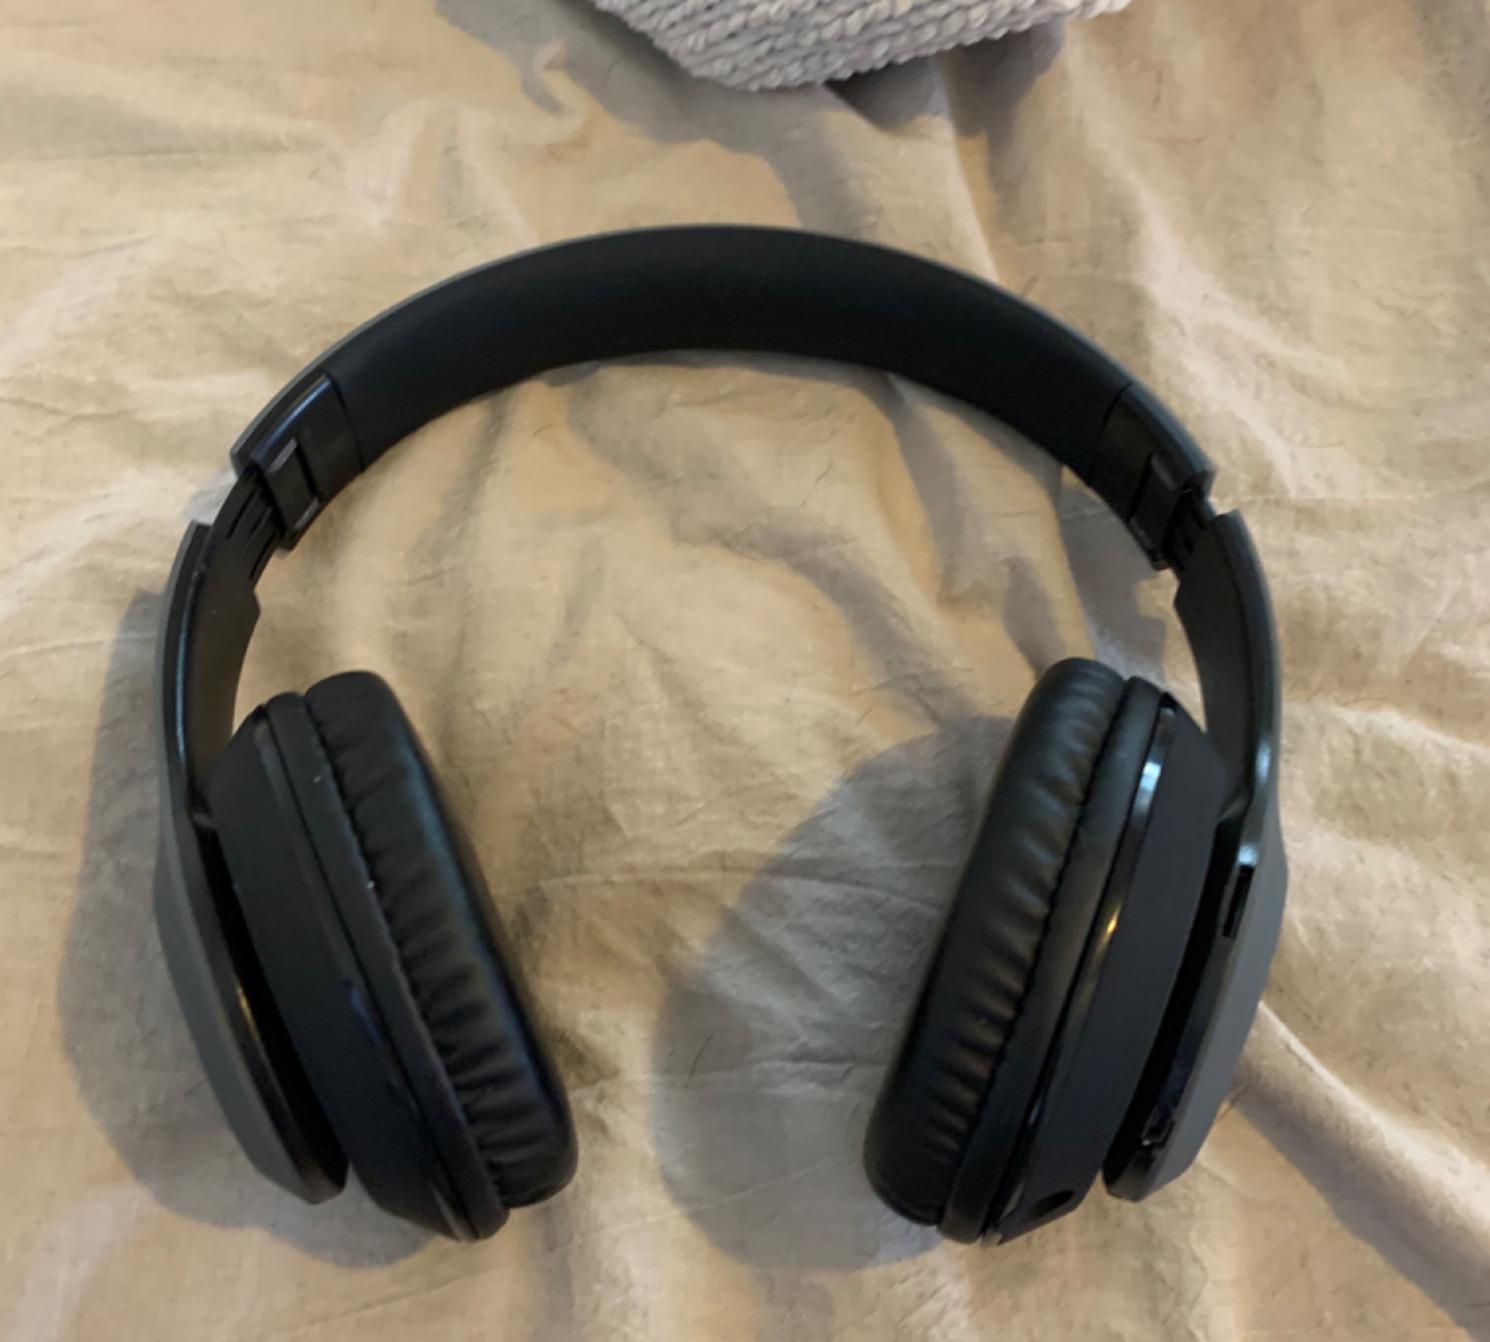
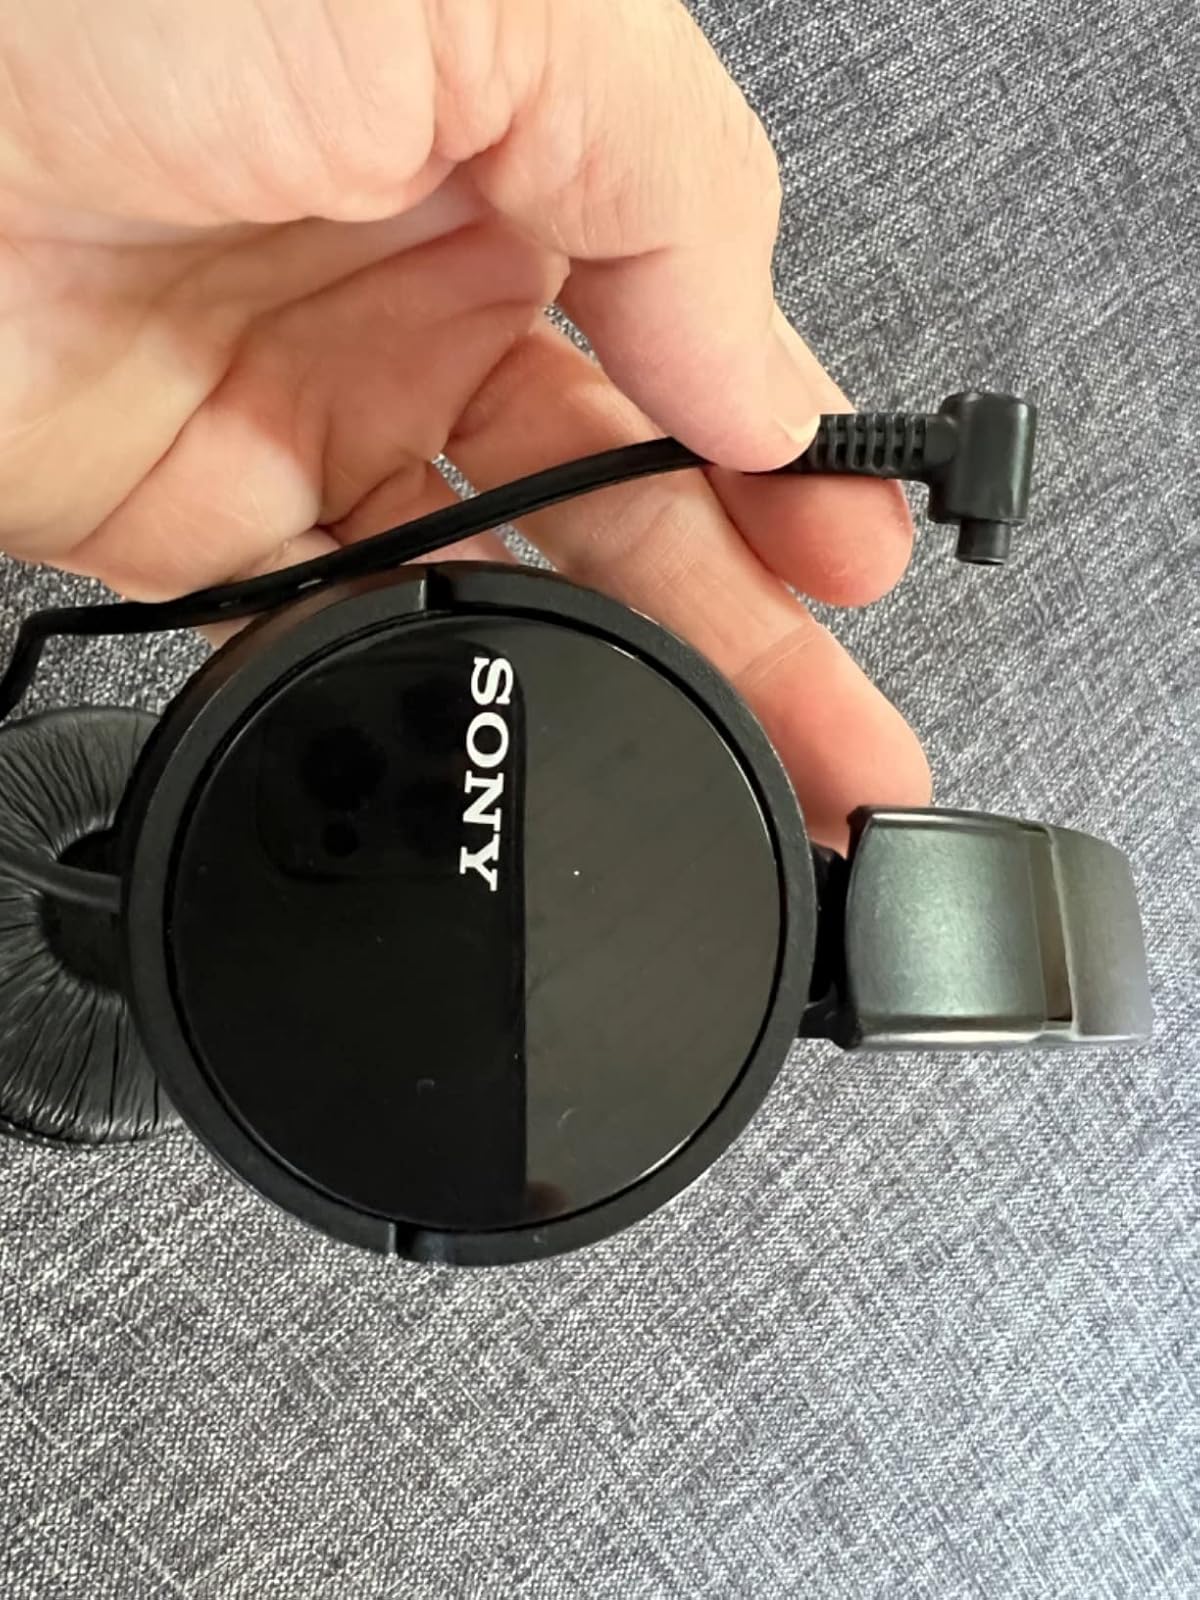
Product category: headphones
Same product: no